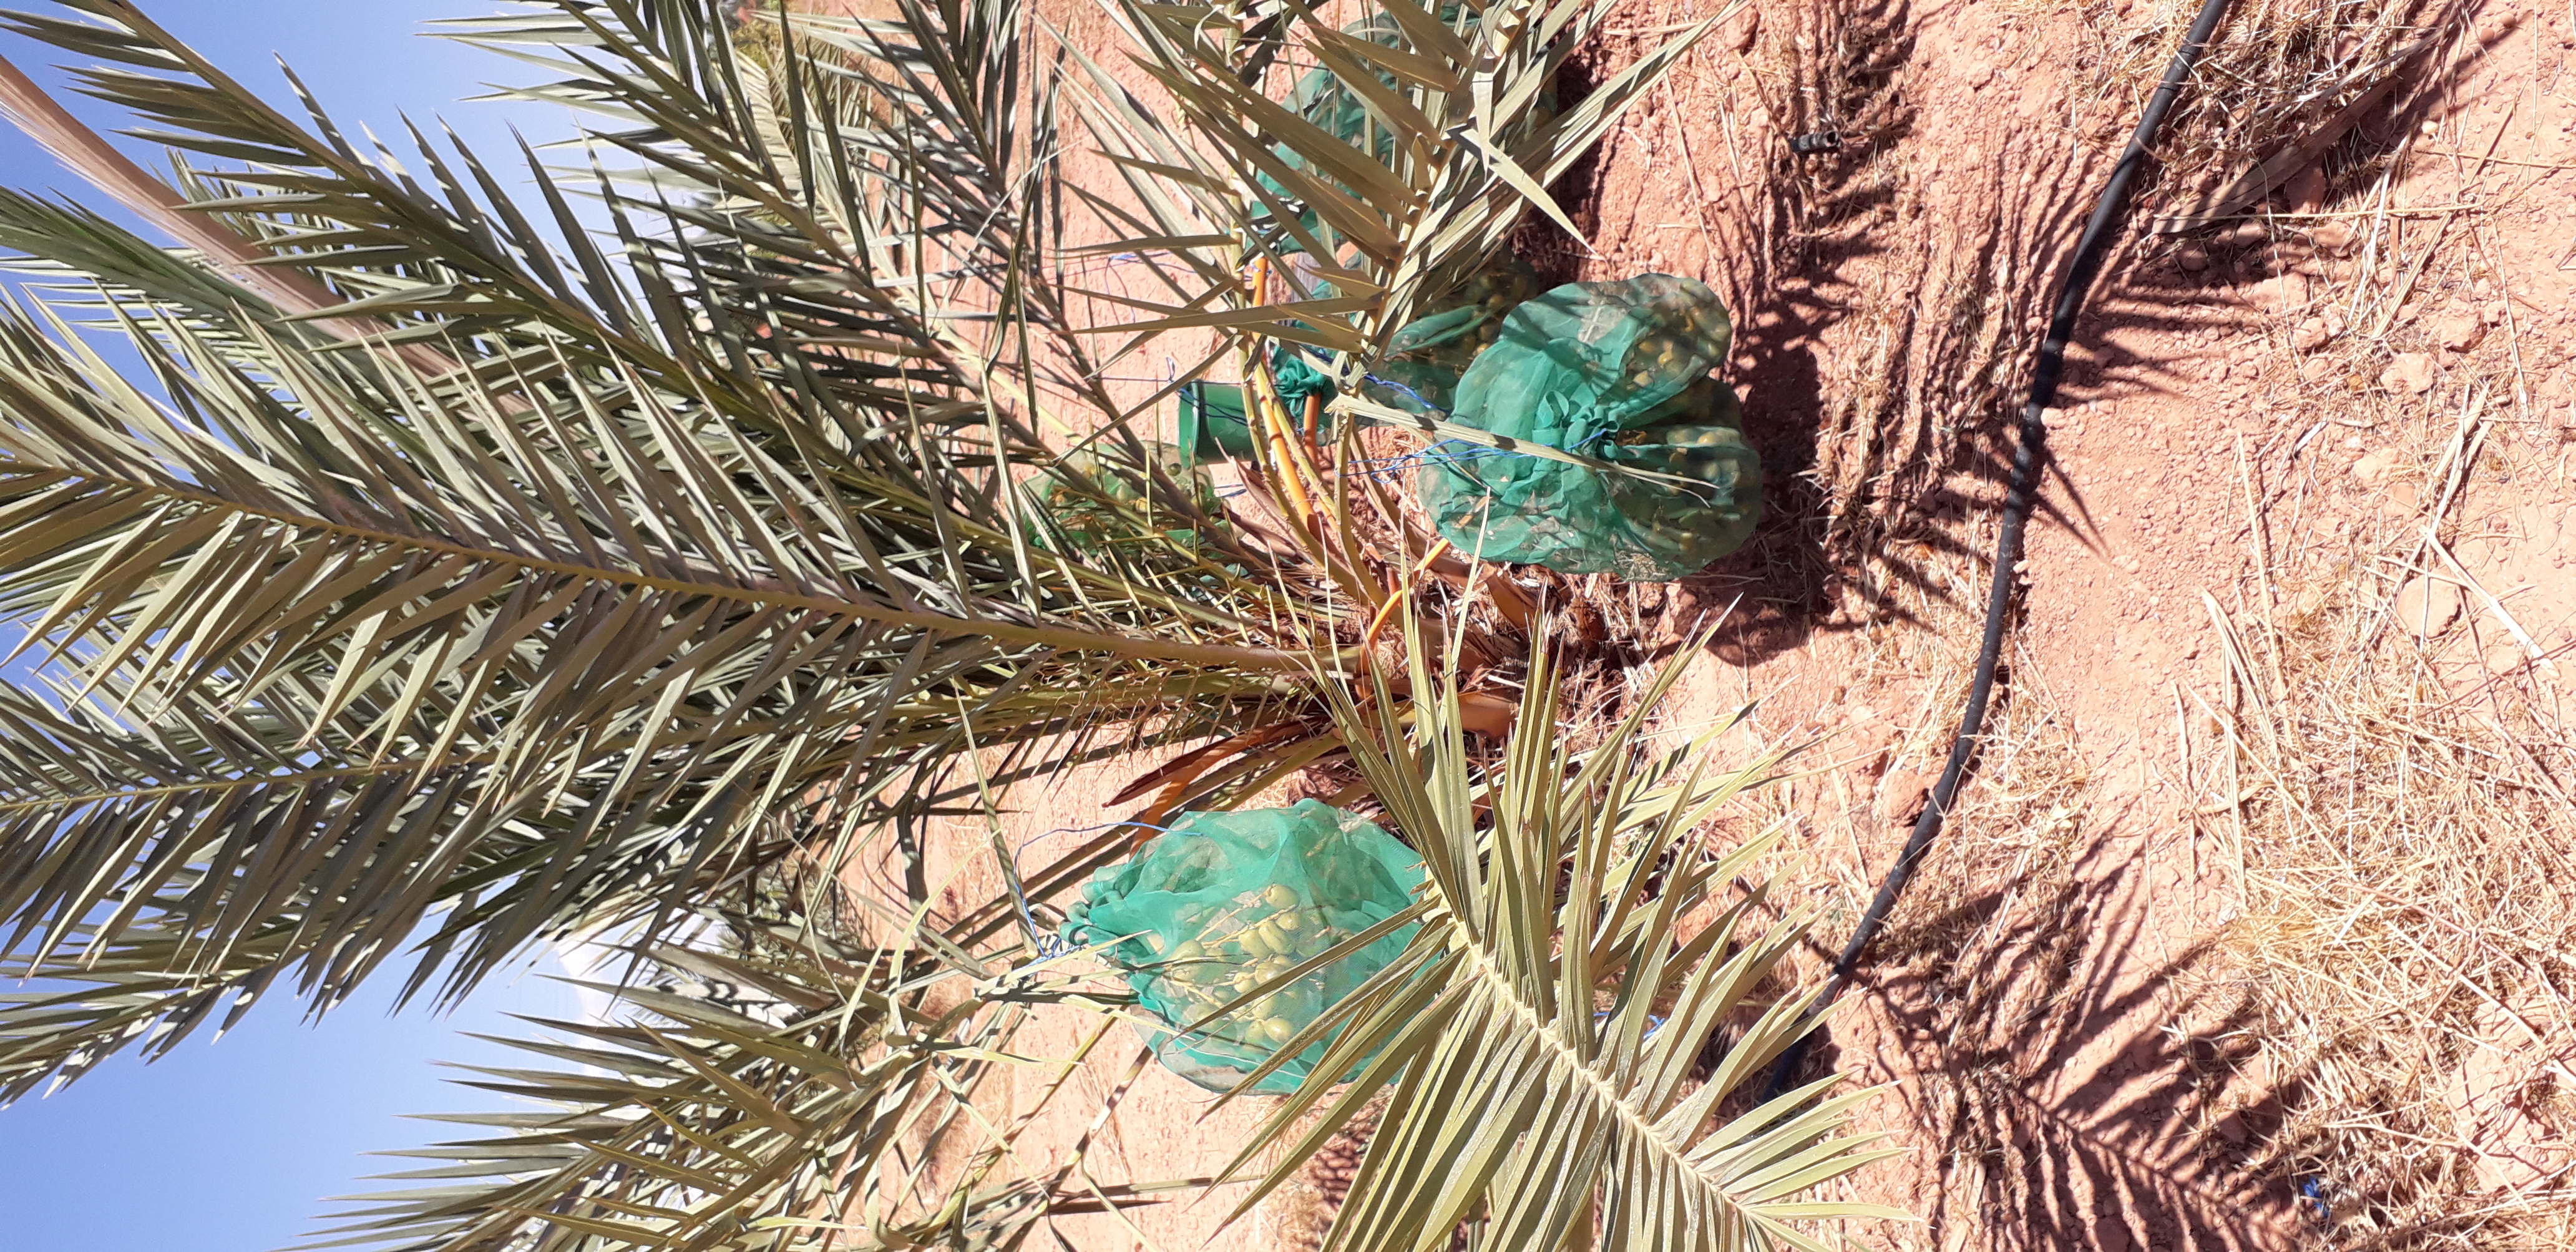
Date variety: Boufagous